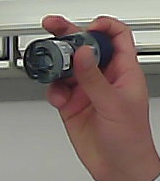
Product: nivea_rollon